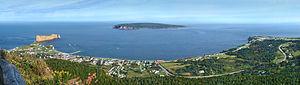
Percé, Gaspésie–Îles-de-la-Madeleine, Québec, Canada. Vue panoramique depuis le belvédère 5 du Mont Sainte-Anne, s'étalant du Rocher Percé au Cap Blanc.
Percé est une ville du Québec située à la pointe de la péninsule gaspésienne en face du célèbre rocher Percé et de l’île Bonaventure. Si le village centre de Percé s'étend sur environ trois kilomètres entre le Pic de l'Aurore et la Côte Surprise, la nouvelle ville, constituée en 1971, comprend aussi les communautés de Barachois, Belle-Anse, Bougainville, Bridgeville, Cap-d'Espoir, Cannes-de-Roches, Coin-du-Banc, L'Anse-à-Beaufils, Pointe-Saint-Pierre, Rameau, Saint-Georges-de-Malbaie et Val-d'Espoir. Percé est reconnue mondialement pour la beauté de son paysage et de son patrimoine bâti.
Le site patrimonial de Percé, aussi appelé arrondissement naturel de Percé, est un lieu patrimonial canadien, reconnu formellement le 29 août 1973 et inscrit au Répertoire du patrimoine culturel du Québec.